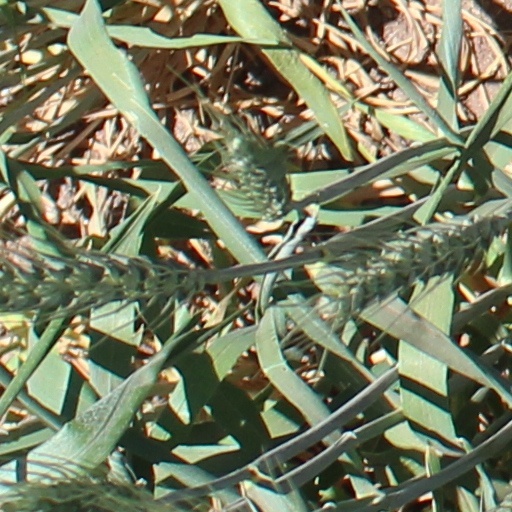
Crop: wheat